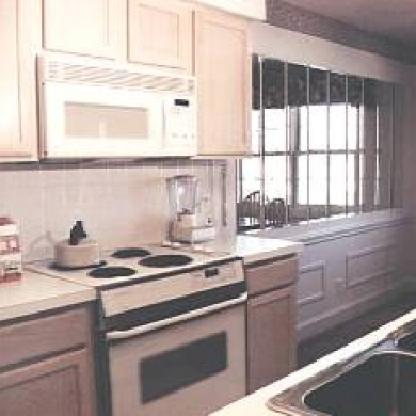
Scene: Indoor